Megalneusaurus

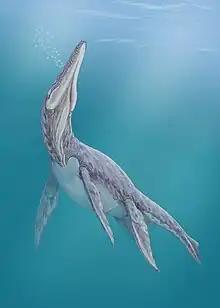
Hypothetical life restoration based on related genera

Plesiosaurs are usually categorized as belonging to the small-headed, long-necked "plesiosauromorph" morphotype or the large-headed, short-necked "pliosauromorph" morphotype, "Megalneusaurus" belonging to the latter category. Like all plesiosaurs, it had a short tail, a massive trunk and two pairs of large flippers.